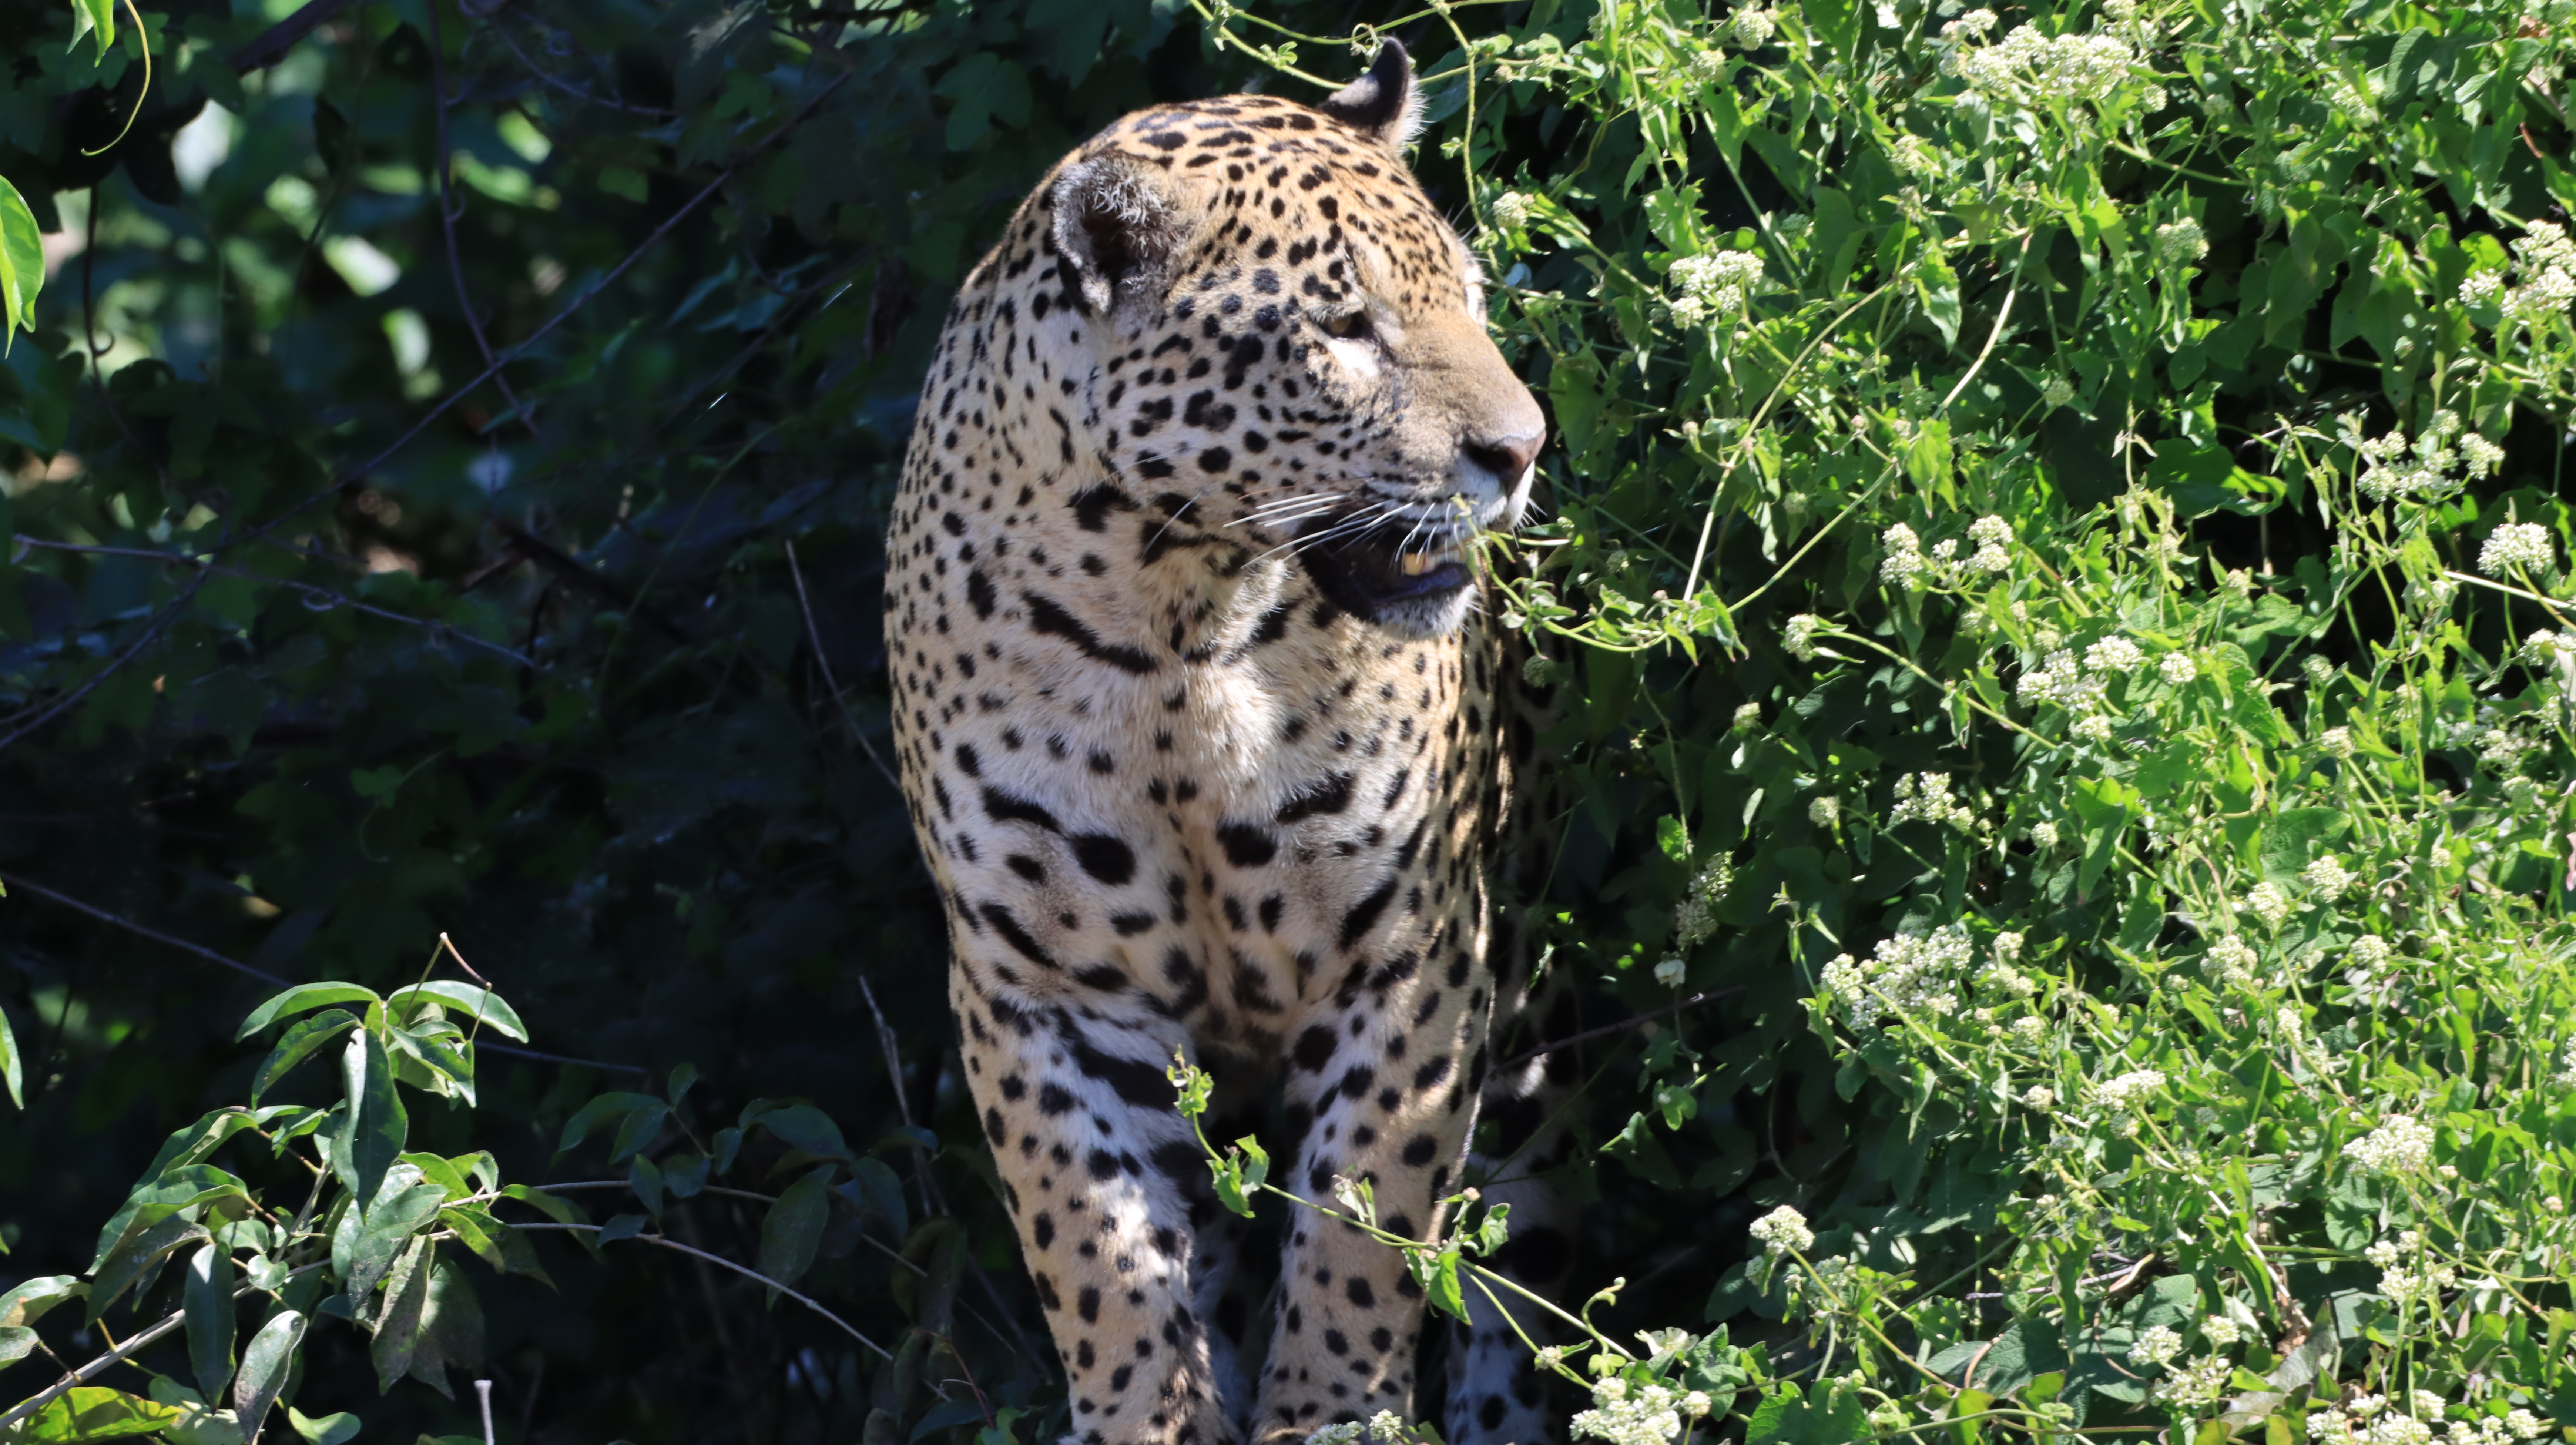
Jaguar: Marcela